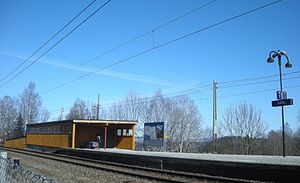
Vakås Station
Vakås Station er en jernbanestation på Drammenbanen, der ligger i Vakås i Asker kommune i Norge. Stationen består af to spor med en øperron imellem og et trappehus i gulmalet træ samt en parkeringsplads. Den betjenes af lokaltog mellem Spikkestad og Lillestrøm.